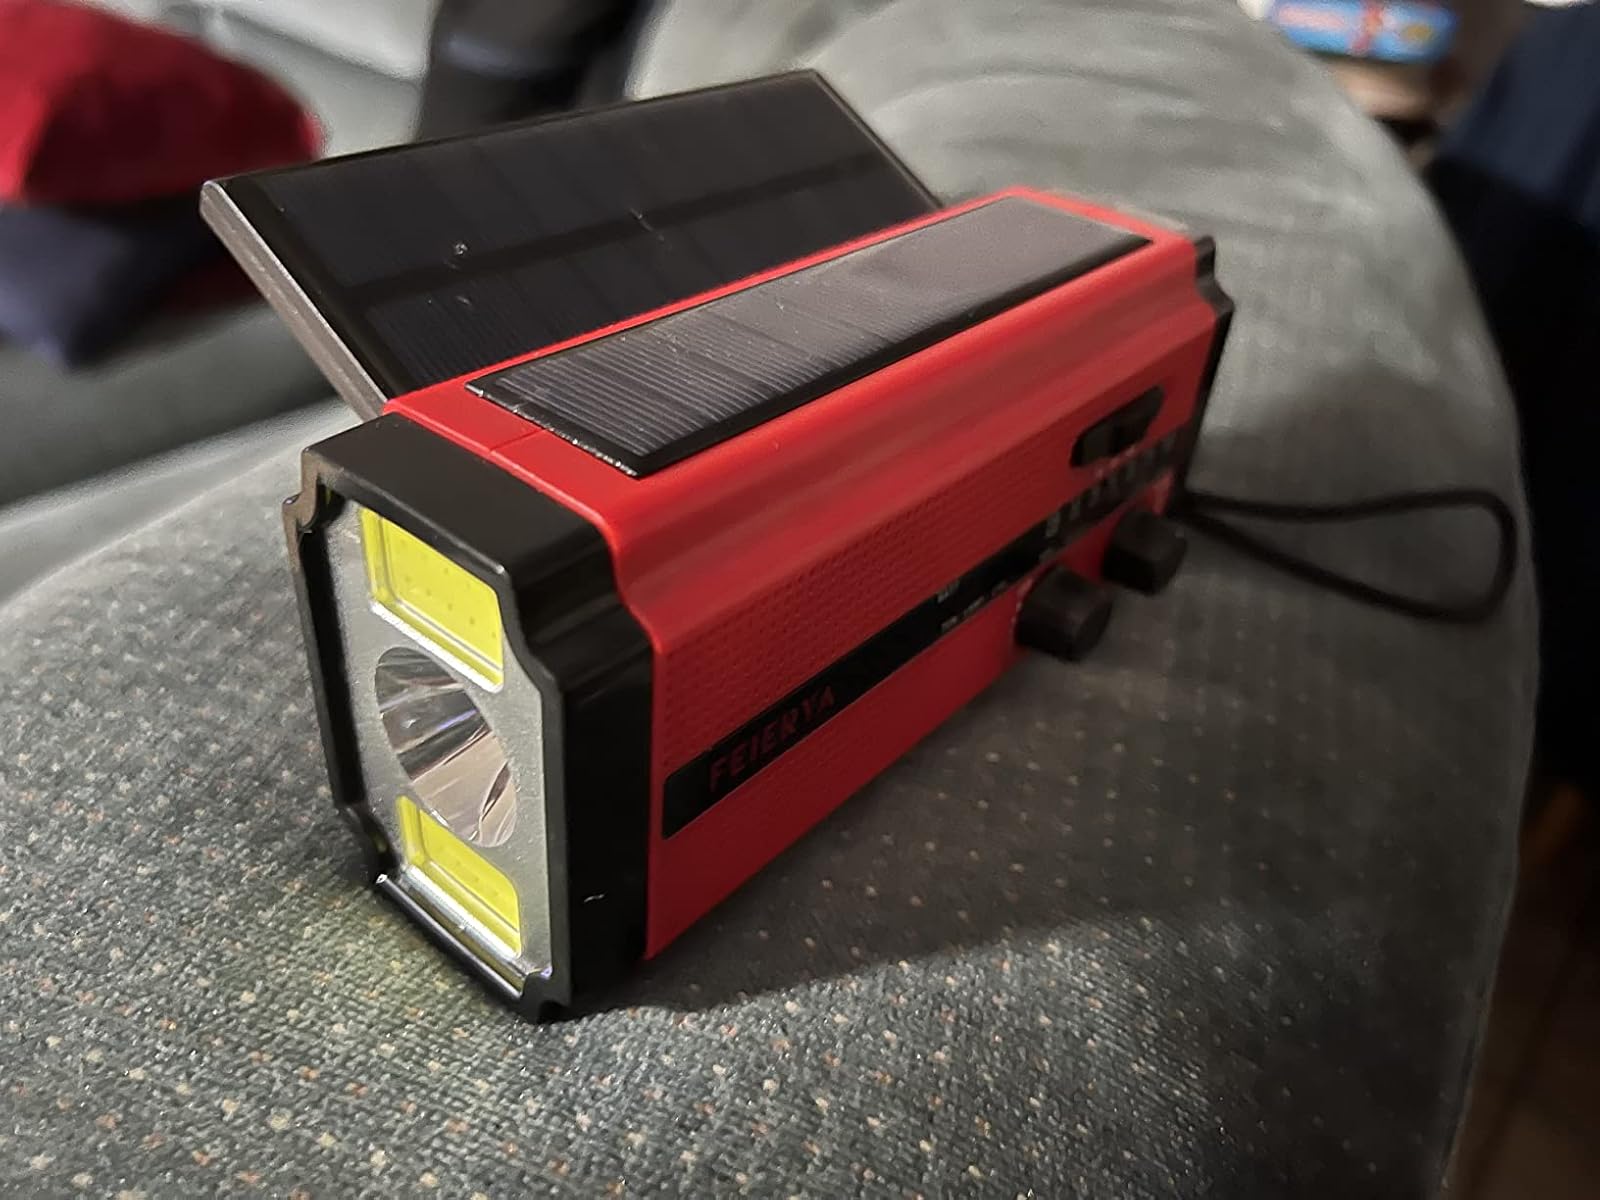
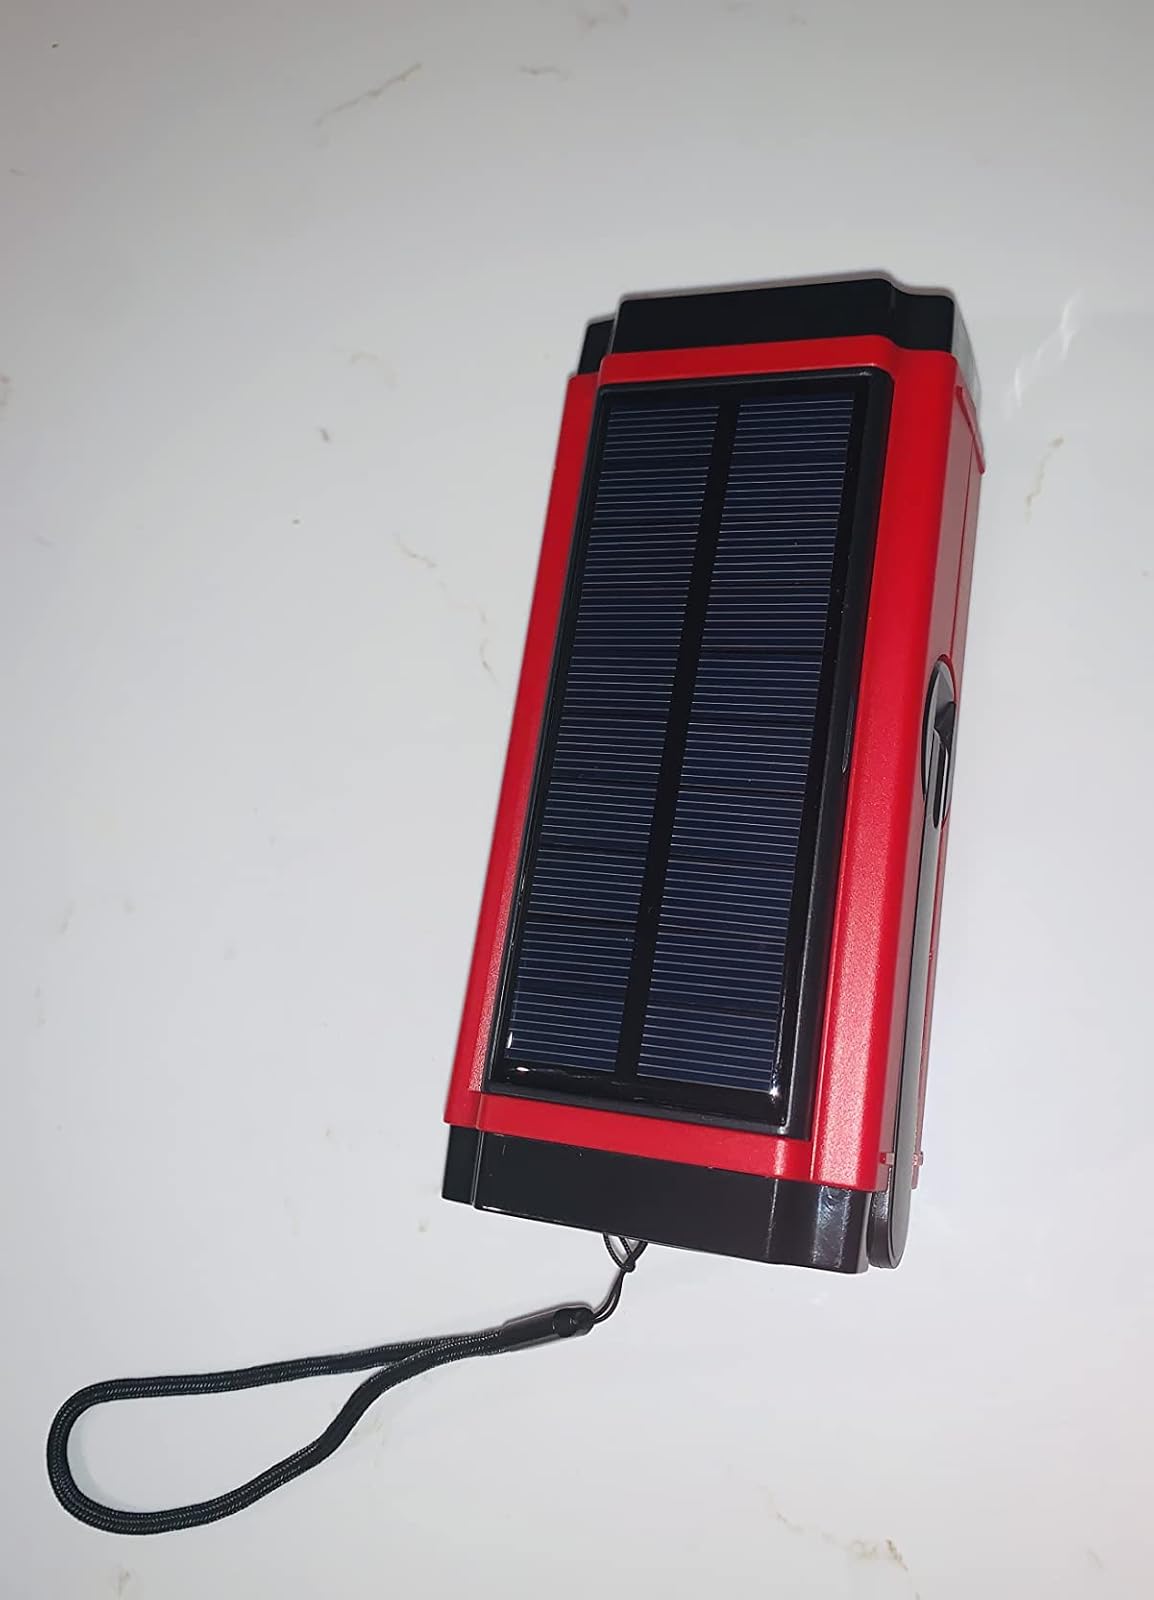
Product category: radio
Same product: yes